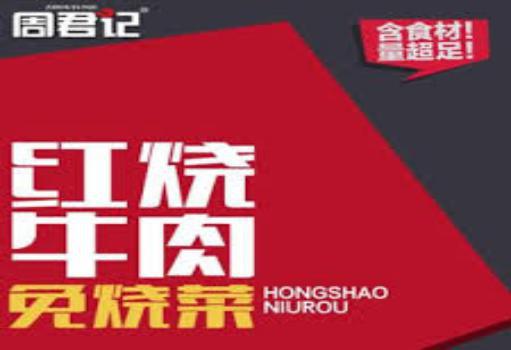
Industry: Food